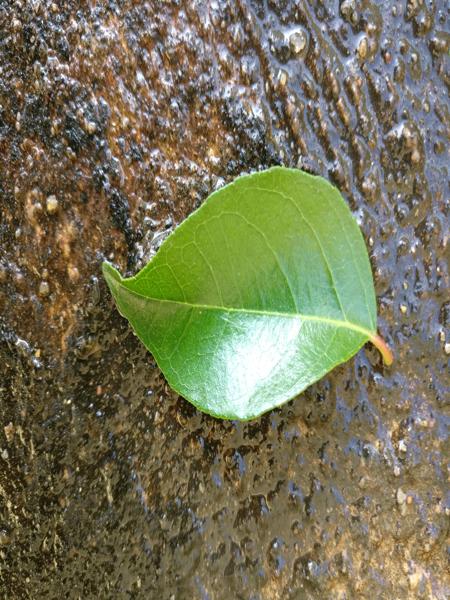
Plant: Curry